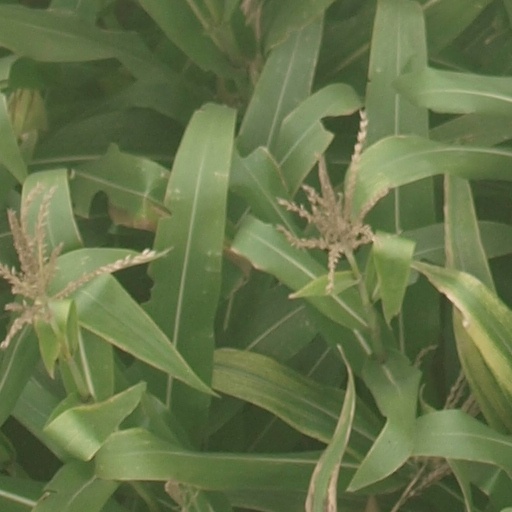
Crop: maize; corn